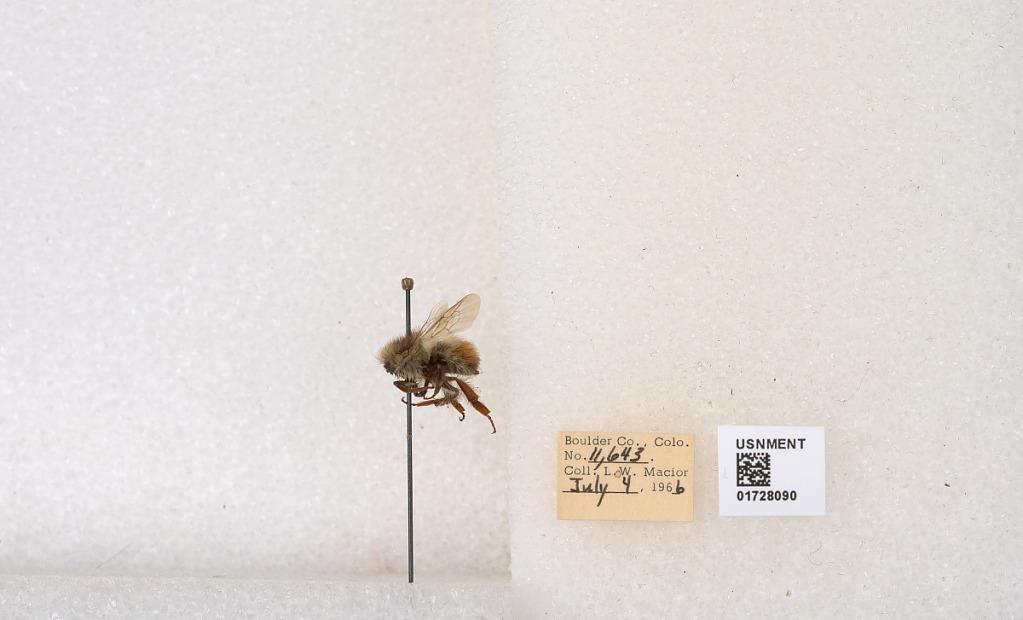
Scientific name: Bombus flavifrons Cresson
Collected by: L. Macior
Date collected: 1966-7-4
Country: United States
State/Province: Colorado
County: Boulder
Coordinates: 40.0925, -105.358